Siege of Petersburg

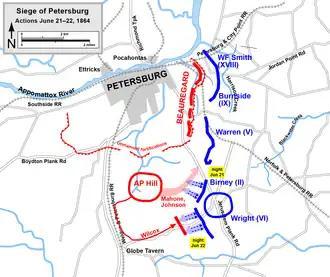
Siege of Petersburg, movements against the railroads and A.P. Hill's counterattack, June 21–22

On June 21, elements of the II Corps probed toward the railroad and skirmished with Confederate cavalry. By the morning of June 22, a gap opened up between the two corps. While the II Corps moved forward, the VI Corps encountered Confederate troops from Wilcox's division of Hill's corps and they began to entrench rather than advance. Mahone observed that the gap between the two Union corps was widening, creating a prime target. Mahone had been a railroad engineer before the war and had personally surveyed this area south of Petersburg, so he was familiar with a ravine that could be used to hide the approach of a Confederate attack column. At 3 p.m., Mahone's men emerged in the rear Barlow's division (II Corps), catching them by surprise, and the division quickly collapsed. Gibbon's division, which had erected earthworks, was also surprised by an attack from the rear and many of the regiments ran for safety. The II Corps troops rallied around earthworks that they had constructed on the night of June 21 and stabilized their lines. Darkness ended the fighting.